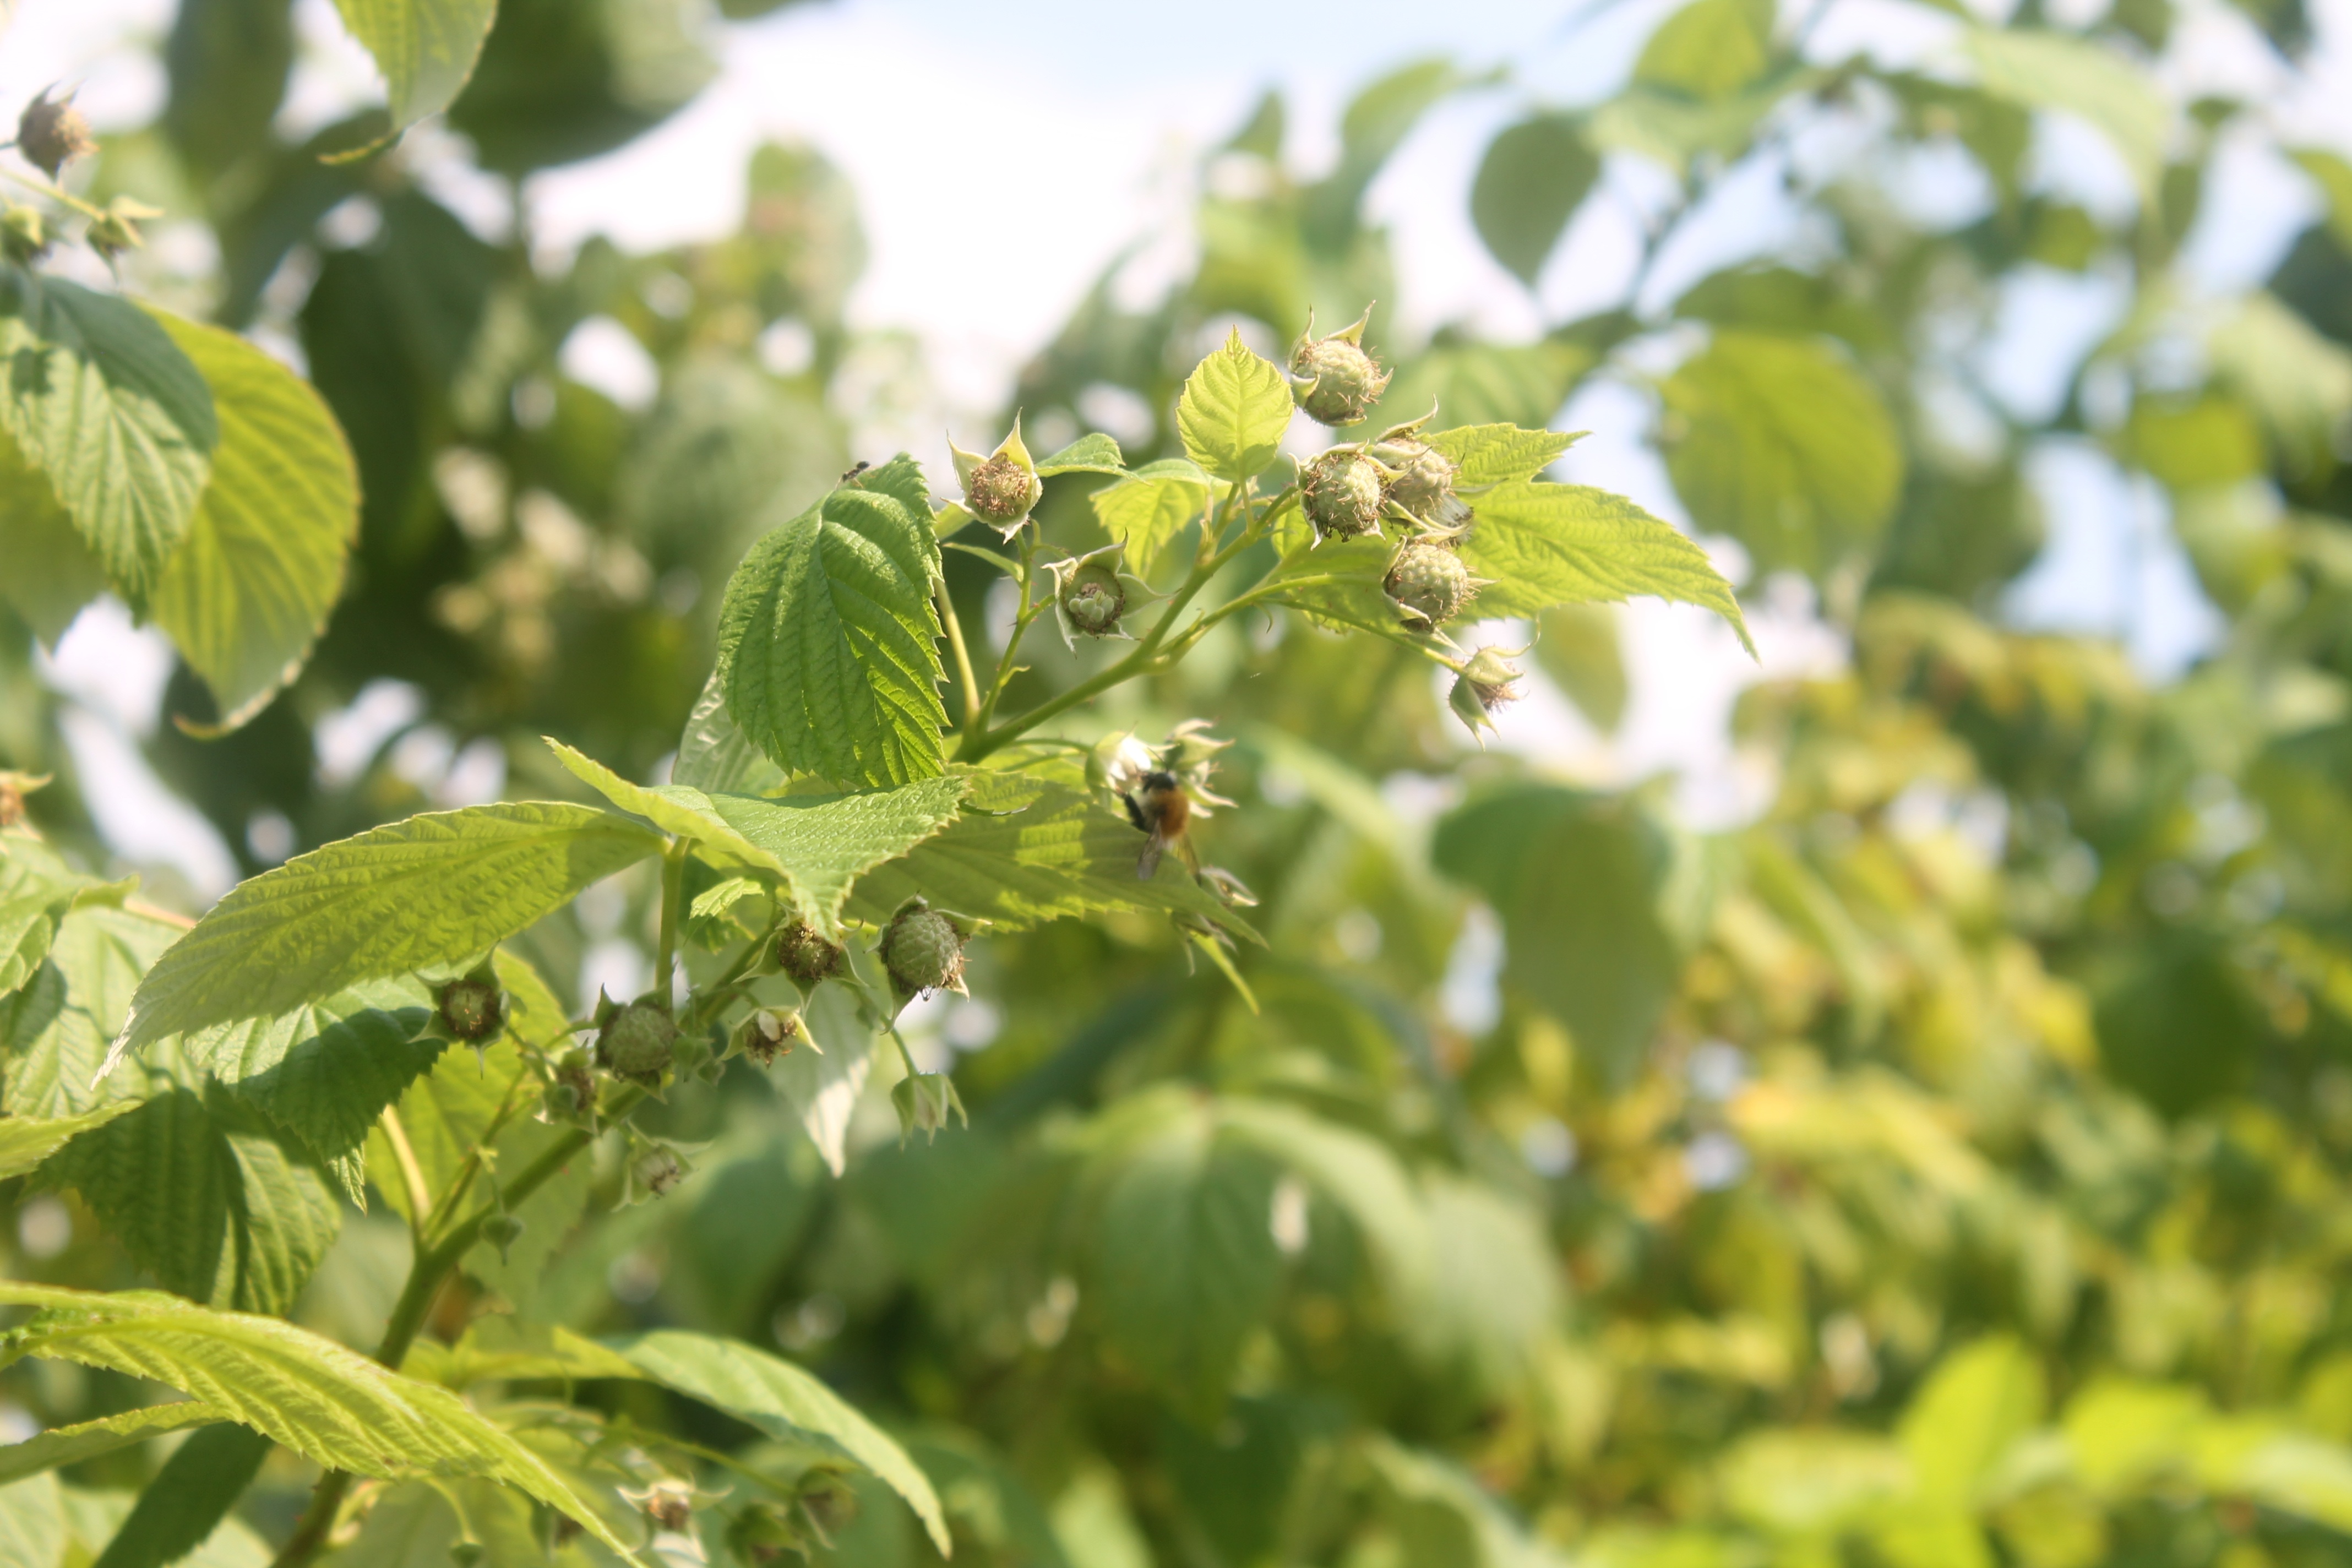
tree, branch, blossom, plant, raspberry, fruit, berry, sunlight, leaf, flower, bush, food, green, produce, botany, garden, flora, berries, shrub, deciduous, immature, flowering plant, woody plant, land plant